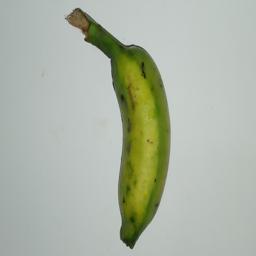
Ripeness: Green